Sisak

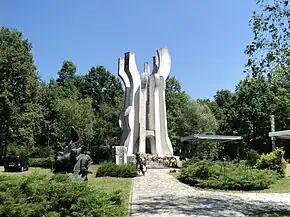
Monument to the 1st Sisak Partisan Detachment

The 16th-century triangular fortress of the Old Town, well-preserved and turned into the Native Museum, is the main destination of every tourist. The fortress is famous for the victory of the joint forces of Croats, Austrians and Carniolans (Slovenes) over the Ottomans in 1593, known as the Battle of Sisak. It was one of the early significant defeats of the up-to-then invincible Ottoman army on European territory. The Croatian Ban Thomas Erdődy who led the defense in this battle became famous throughout Europe. However this victory didn't prevent Sisak from Ottoman conquest on 24 August 1593. During their brief rule, it was called "Siska". Its fortress was manned, a sanjak beg was appointed and a mosque was built in the fortress. On 11 August 1594, Ottoman forces fled and set the fortress on fire after a powerful Habsburg-Croat army approached.